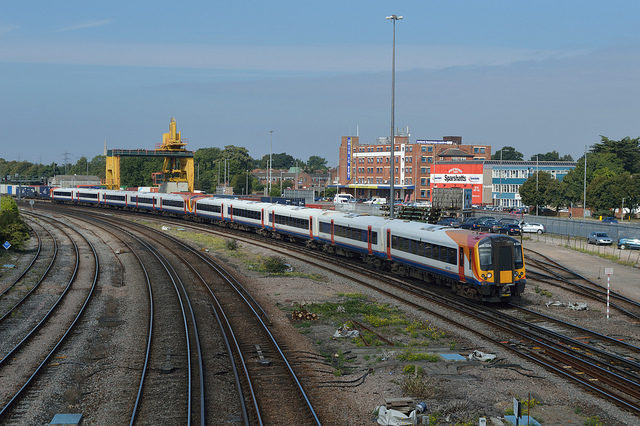
A train coming to a stop on the tracks out side.

The very long train is travelling down the tracks.

A passenger train glides around a curve on the outer track.

A train coming down the tracks in the city.

A train engine carrying many carts down a track.